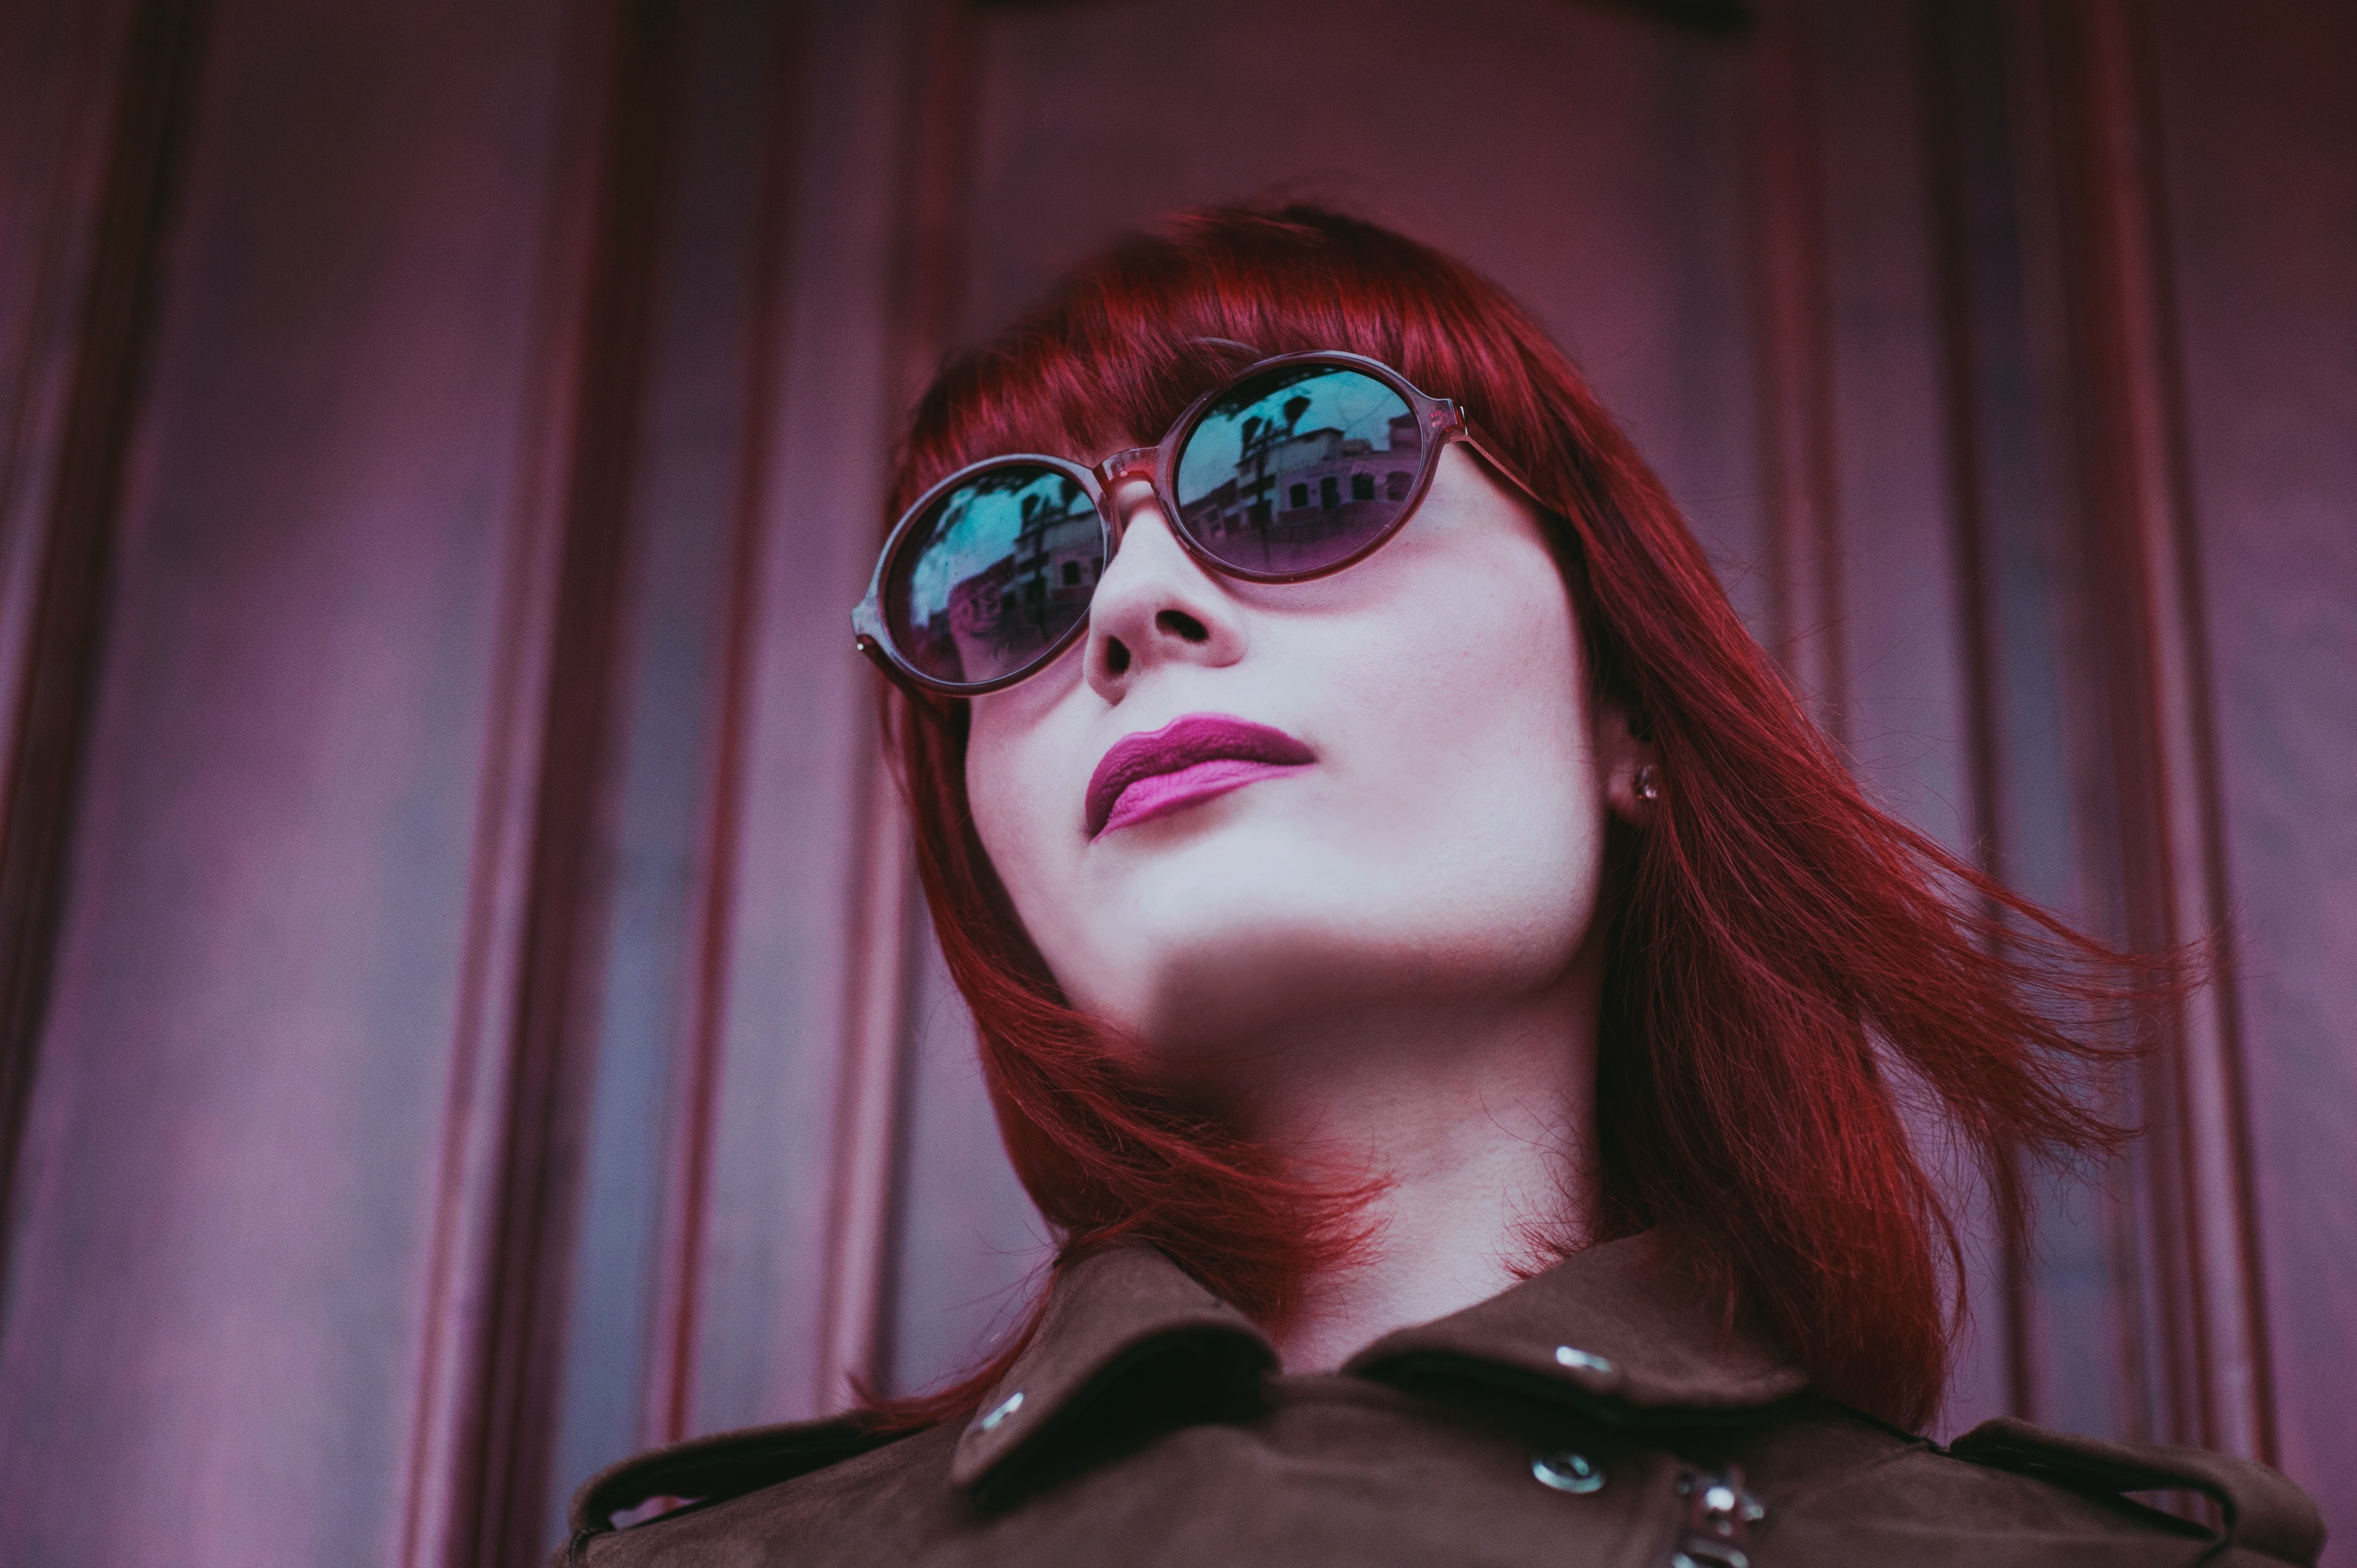
girl, portrait, model, red, color, darkness, clothing, lady, sunglasses, eye, glasses, eyewear, beauty, costume, vision care